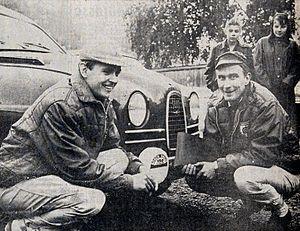
Simo Lampinen est un pilote finlandais de rallye automobile dont le père déjà pratiquait la compétition motocycliste, et un des premiers Finlandais volants qui ont imposé leur domination sur ce sport.